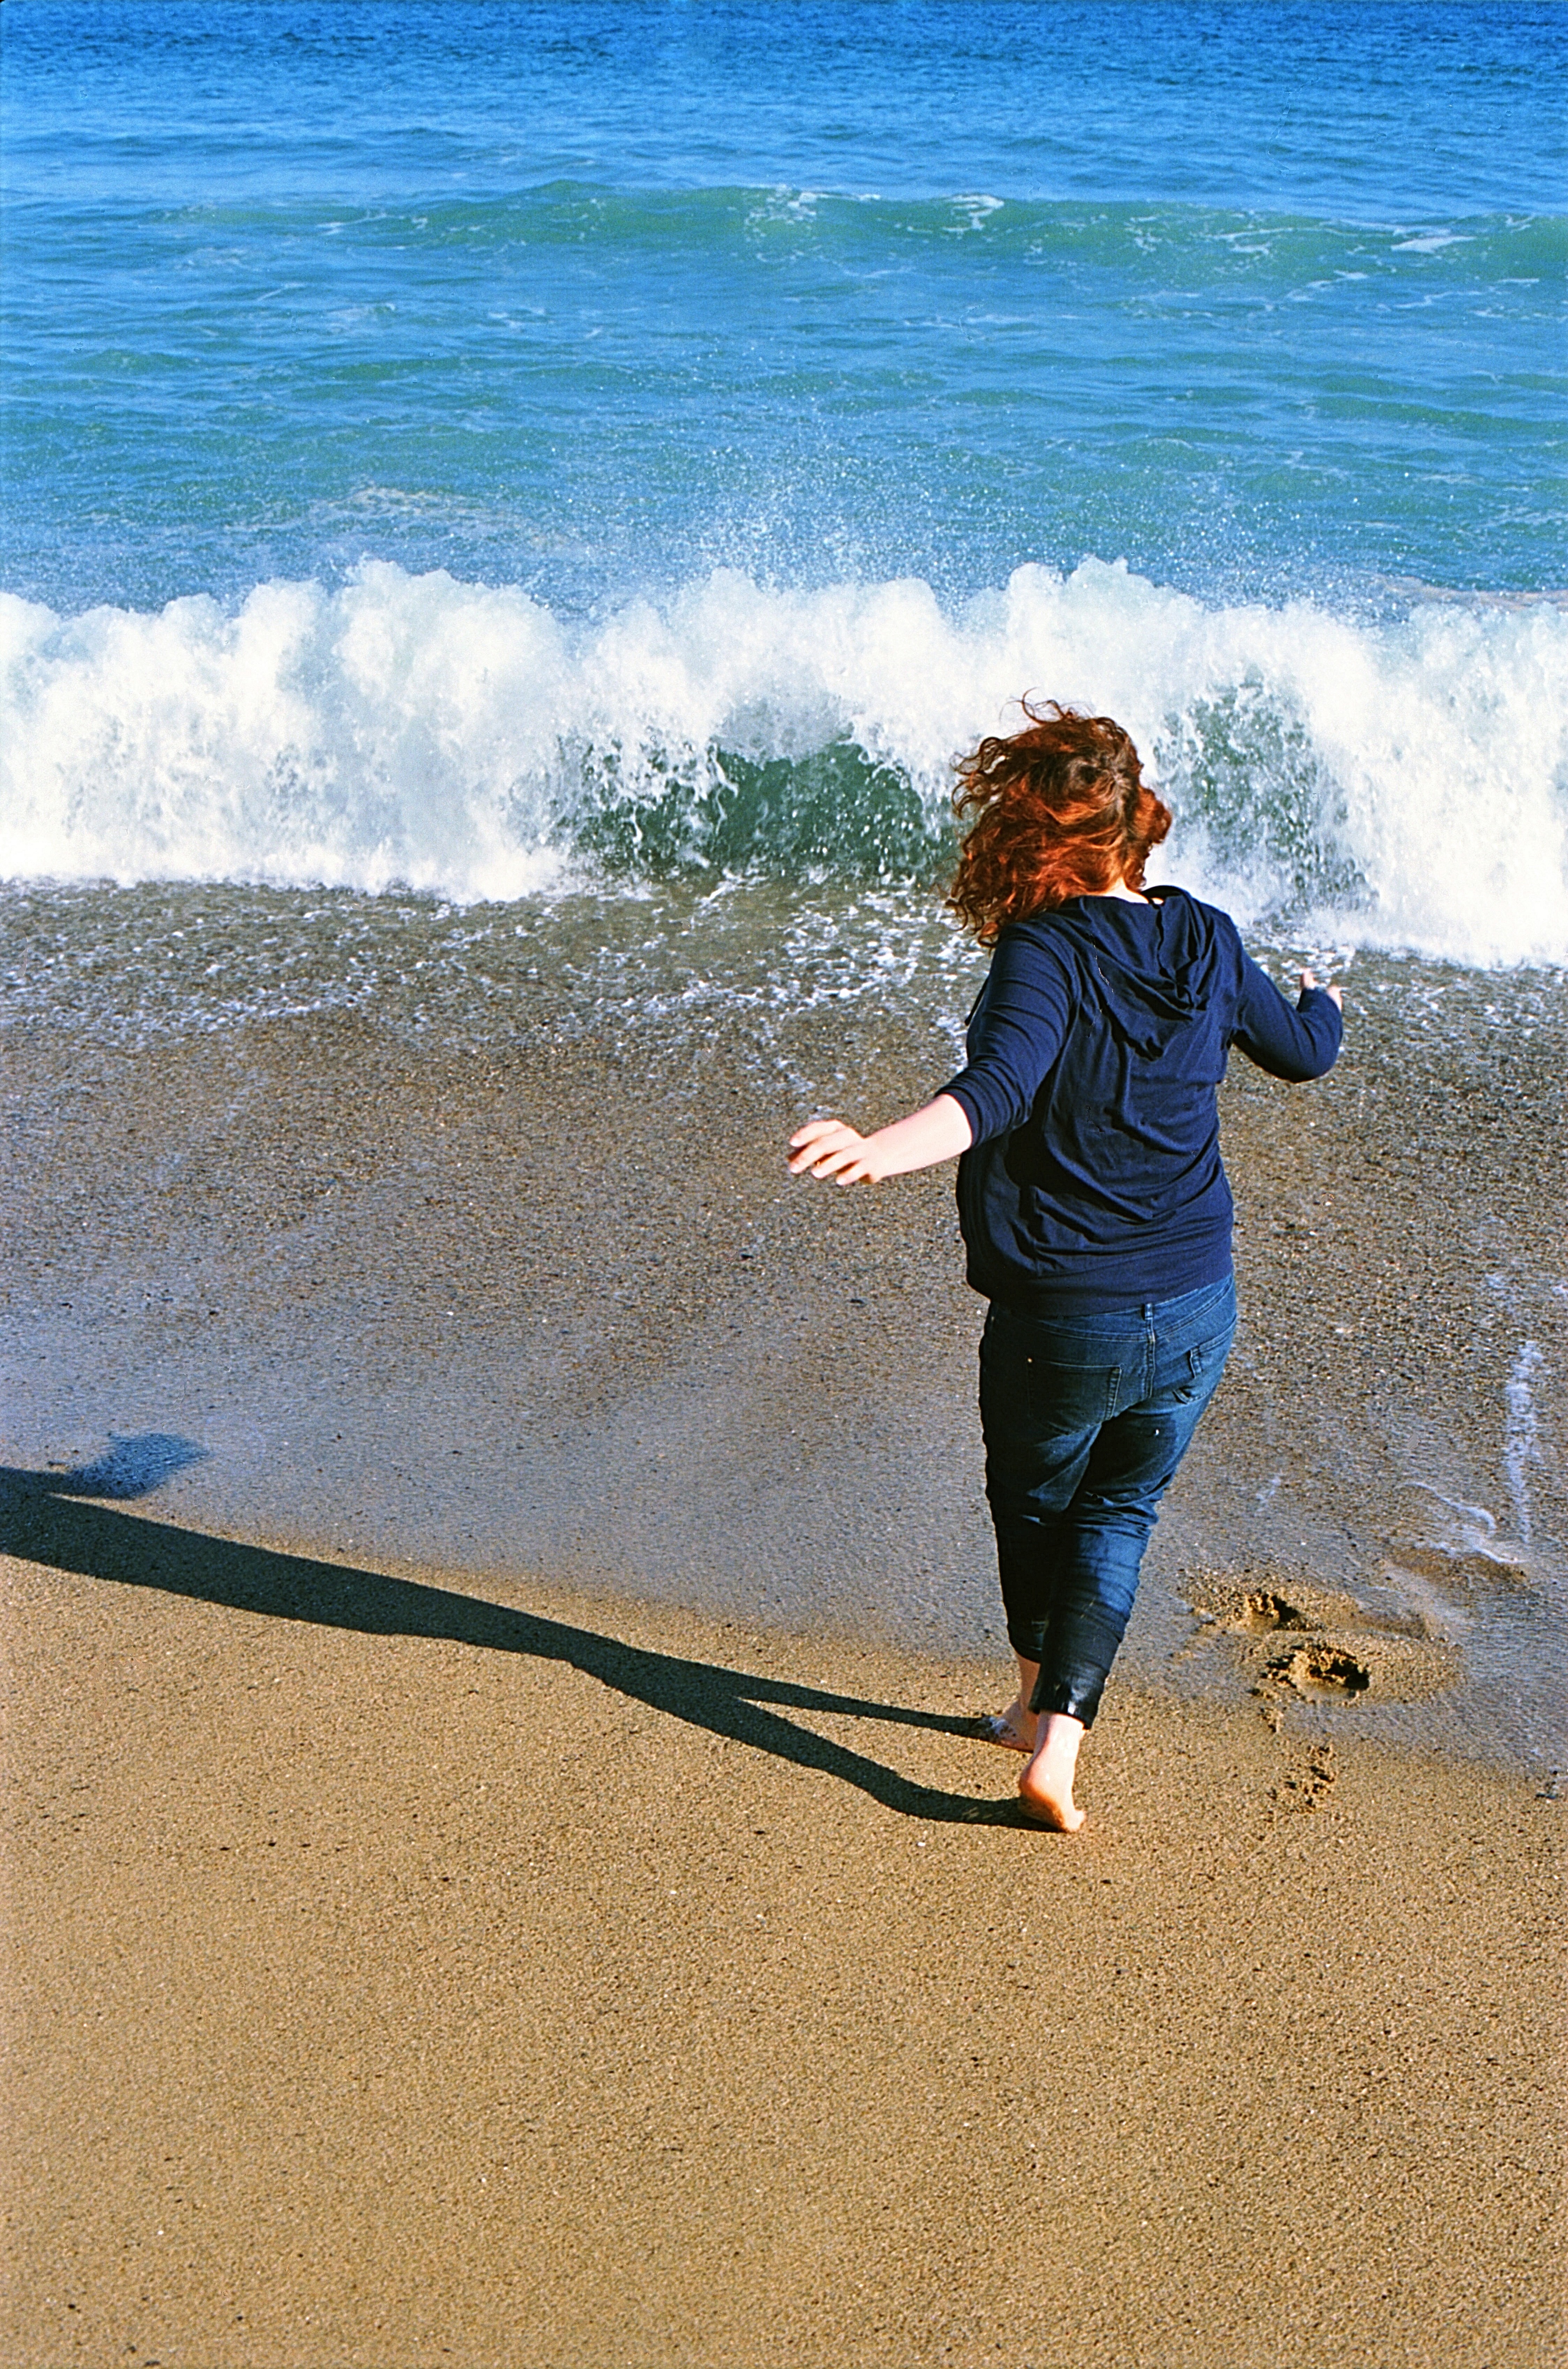
beach, sea, coast, water, nature, outdoor, sand, ocean, horizon, person, people, girl, sun, woman, shore, wave, running, run, summer, vacation, travel, female, young, spring, child, lifestyle, leisure, healthy, childhood, material, smiling, body of water, playful, cheerful, waves, fun, happy, happiness, joy, joyful, active, summer fun, running woman, woman running, wind wave